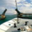
Label: bridge